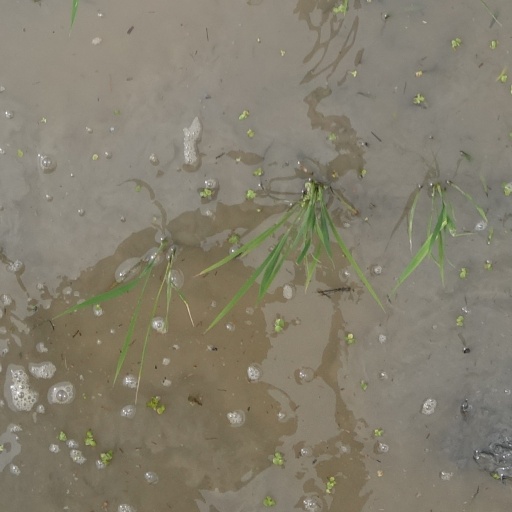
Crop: rice